Edward Teller

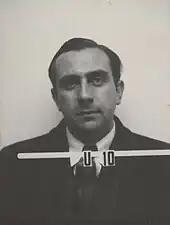
Teller's ID badge photo from Los Alamos

In 1942, Teller was invited to be part of Robert Oppenheimer's summer planning seminar at the University of California, Berkeley, on the origins of the Manhattan Project, the US effort to develop the first nuclear weapons. A few weeks earlier, Teller had been meeting with his friend and colleague Enrico Fermi about the prospects of atomic warfare, and Fermi had nonchalantly suggested that perhaps a weapon based on nuclear fission could be used to set off an even larger nuclear fusion reaction. Even though he initially explained to Fermi why he thought the idea would not work, Teller was fascinated by the possibility and was quickly bored with the idea of "just" an atomic bomb even though this was not yet anywhere near completion. At the Berkeley session, Teller diverted discussion from the fission weapon to the possibility of a fusion weapon—what he called the "Super", an early conception of the hydrogen bomb.